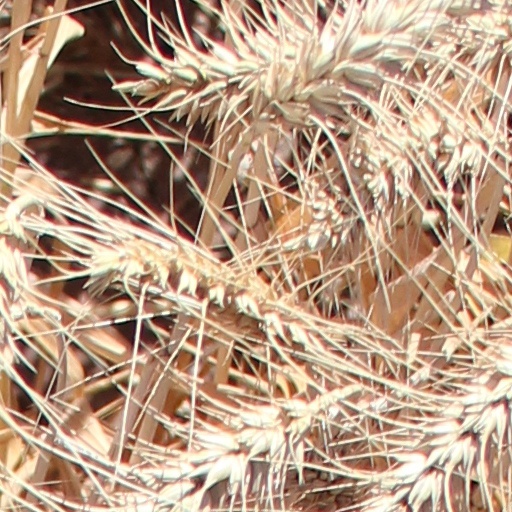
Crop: wheat